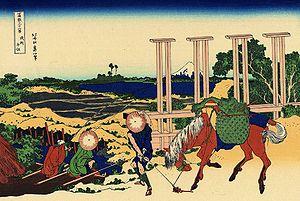
Le Mito Kaidō est un ancien kaidō du Japon et une route secondaire aux cinq routes. Elle fut construite pour relier Edo avec Mito dans la préfecture contemporaine d'Irabaki. Les voyageurs d'Edo l'appelaient Mito Kaidō, mais les voyageurs de Mito l'appelaient Edo Kaidō. Le trajet du Mito kaidō est suivi par la Route Nationale 6.
Les Trente-six vues du mont Fuji sont une série de quarante-six estampes réalisées par Katsushika Hokusai et dont les dates d'édition s'étendent entre 1831-1833. Elles représentent le mont Fuji depuis différents lieux, suivant les saisons. Cette série est aujourd'hui très célèbre car elle marque l'intégration dans les thèmes de la tradition japonaise des modes de représentation occidentaux, et en particulier de la perspective utilisée dans la peinture occidentale.